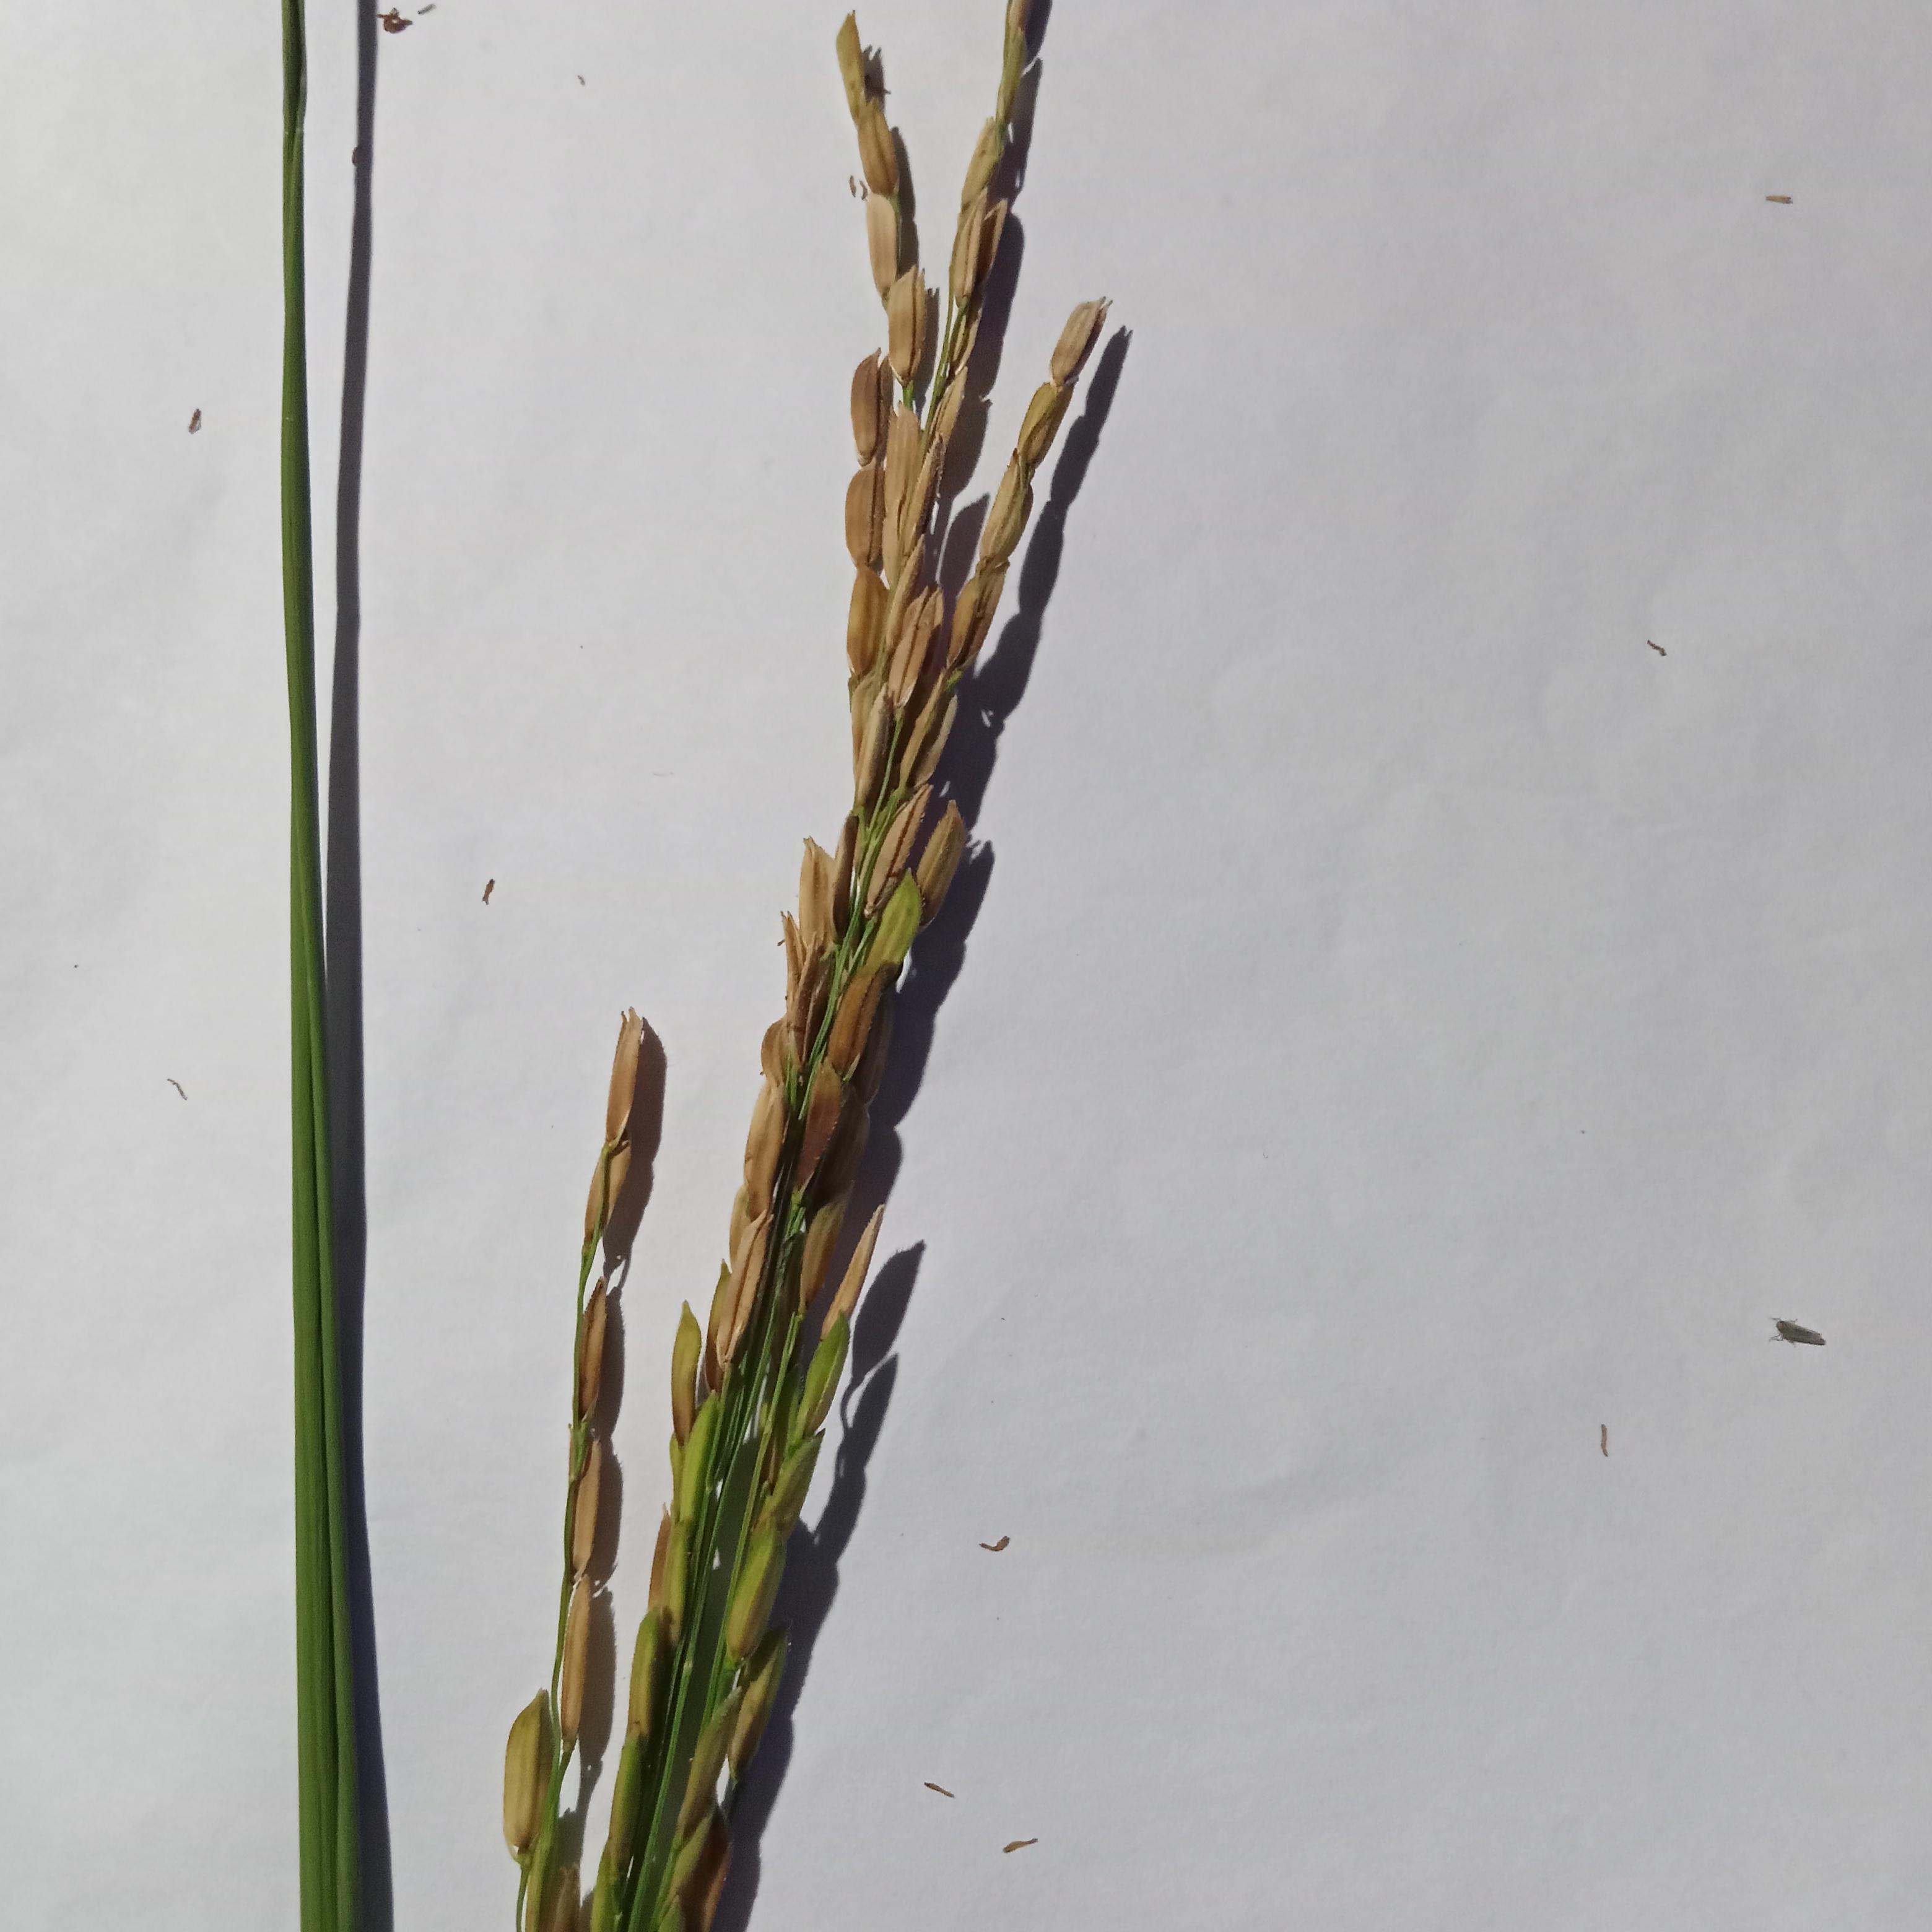
Label: Rice___Neck_Blast